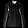
Label: Shirt